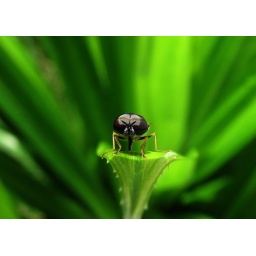
very rare flies that comes in backyard of my home ..., very cute